International Savings & Exchange Bank Building

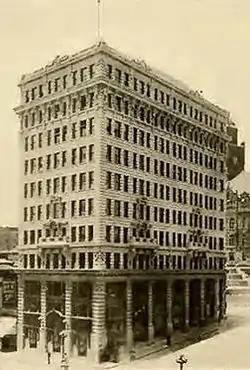
The International Savings & Exchange Bank Building, which stood at the SW corner of Temple & Spring in downtown Los Angeles

The International Savings & Exchange Bank Building (also known as the International Savings Building), was built in the Spring Street Financial District of Los Angeles in 1907. Standing ten floors, it was designed in the Renaissance Revival and Italianate styles by architect H. Alban Reaves (some sources spell R"ee"ves), who had previously designed several structures in New York, including what is now the south building of the historic Schuyler Arms.